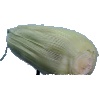
Label: Corn Husk 1